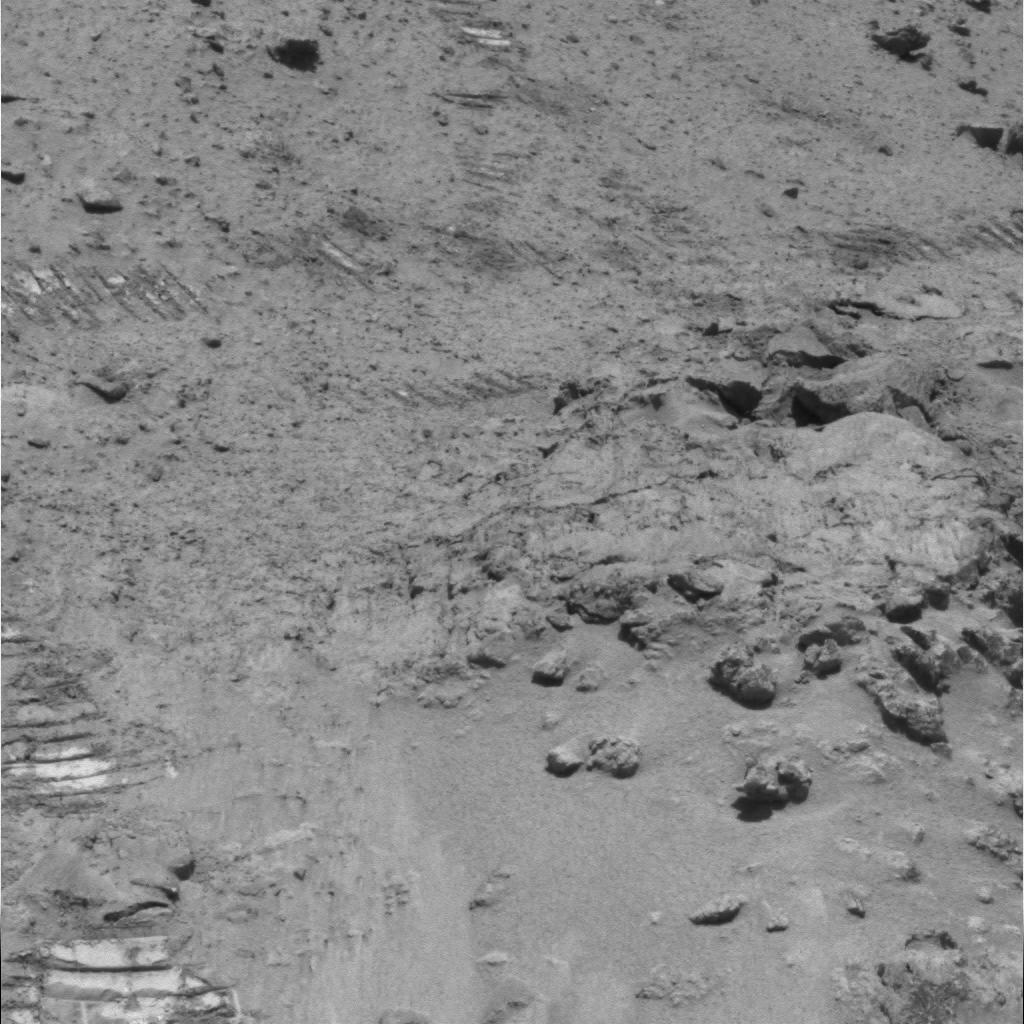
Surface features visible: Rover Tracks, Rock Outcrops, Clasts, Bright Soil, Soil, Nearby Surface